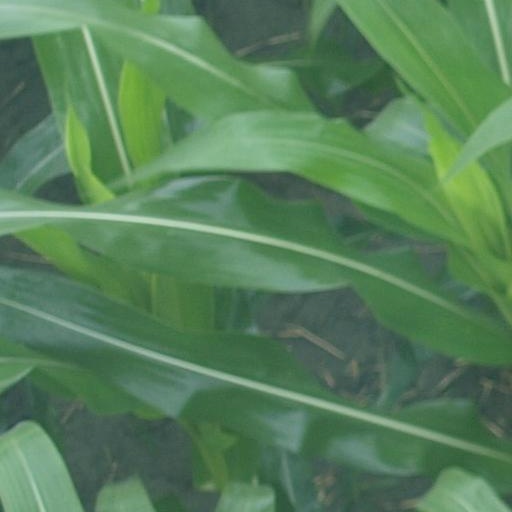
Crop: maize; corn